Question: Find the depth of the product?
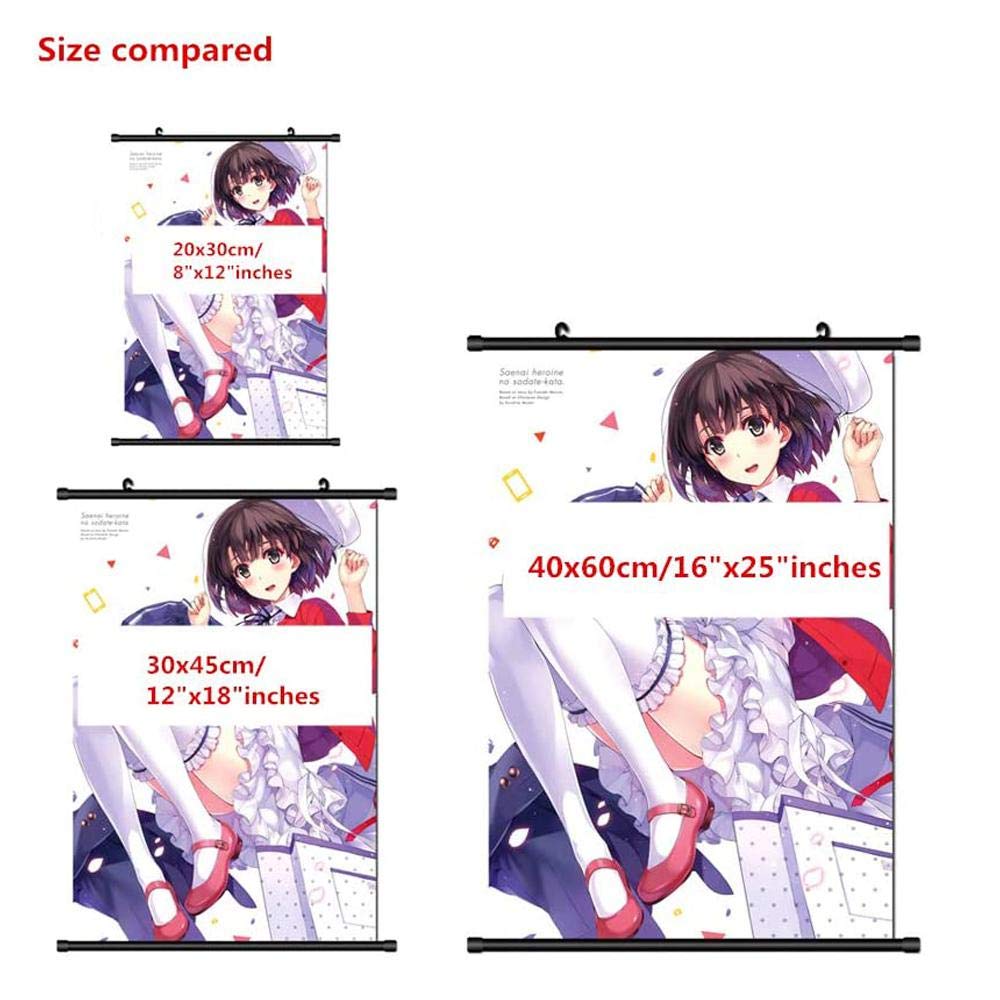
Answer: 25.0 inch